Sassa Narimasa

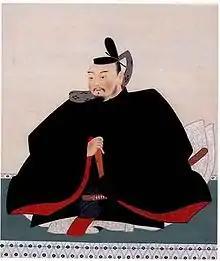
Sassa Narimasa

was a Japanese samurai lord of the Sengoku through Azuchi–Momoyama periods. He entered Oda Nobunaga's service at the age of 14 and remained in his service throughout Nobunaga's rise to power. He was a member of the so-called Echizen Sanninshu (Echizen Triumvir) along with Maeda Toshiie and Fuwa Mitsuharu. He was also known as Kura-no-suke (内蔵助).